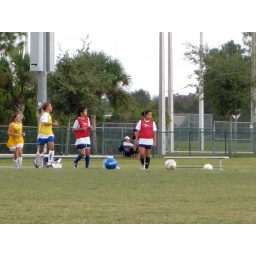
ODP training - 11/22/09. Zoe's the one in the red pennie and blue socks.